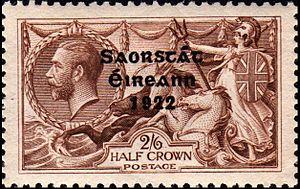
Timbre de 1922 à l'effigie du roi George V d'Angleterre, surchargé Saorstát Éireann 1922 pour son usage dans la nouvelle République d'Irlande
Les timbres postaux de la République d'Irlande sont publiés par l'autorité postale de la République indépendante d'Irlande. L'Irlande appartenait encore au Royaume-Uni lorsque les premiers timbres postaux de l'histoire ont été publiés en Angleterre, en mai 1840. Ces timbres ont été utilisés en Irlande jusqu'à ce que le nouveau gouvernement prenne définitivement le pouvoir, en 1922, à la suite de la guerre d'indépendance irlandaise. À partir du 17 février 1922, les timbres britanniques existants furent surchargés de texte en irlandais pour donner naissance à une première série de timbres d'usage courant, dans l'attente de la proclamation officielle de l'indépendance. Une première série officielle de timbres courants fut émise par le nouveau Irish Minister for Posts and Telegraphs le 6 décembre 1922. Le tout premier modèle, un timbre vert foncé d'une valeur de 2d, figurait une carte de l'île incluant l'Irlande du Nord, restée intégrée au Royaume-Uni. Depuis lors, au gré des besoins du pays et des changements de monnaie, de nouvelles images et de nouvelles valeurs ont façonné un total de neuf séries courantes, la dernière datant de 2004.
L'État libre d'Irlande est le régime politique de l'Irlande entre 1922 et 1937.
George V Seahorses est le nom couramment utilisé pour faire référence à une série de timbres-poste anglais de valeur faciale élevée émis durant le règne de George V.